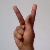
The image shows a hand gesture representing the letter 'K' in Indian Sign Language.